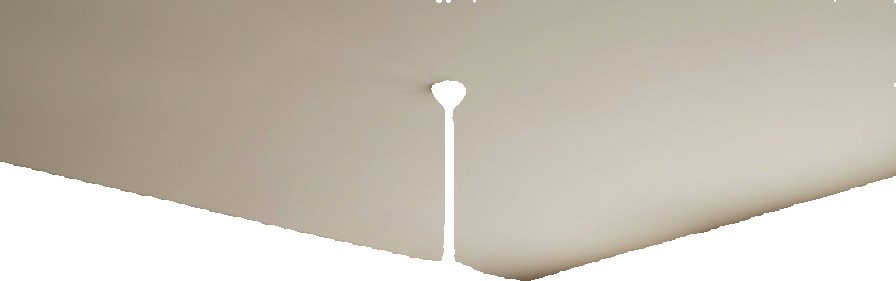
Surface category: ceiling